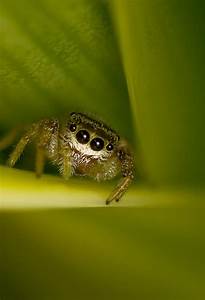
Label: ragno